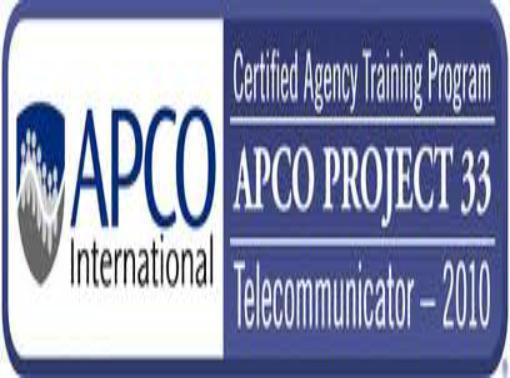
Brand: APCO
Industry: Others